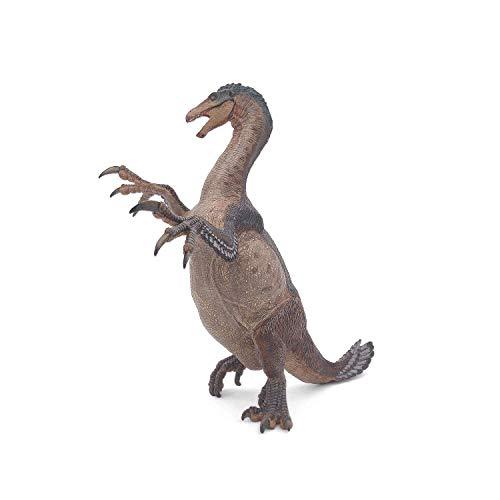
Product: Papo Therizinosaurus Figure, Multicolor
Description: Great Condition.
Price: $29.98
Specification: ProductDimensions:8.3x5.7x8.4inches|ItemWeight:0.96ounces|ShippingWeight:1.01pounds(Viewshippingratesandpolicies)|ASIN:B079TPGDY5|Itemmodelnumber:55069|Manufacturerrecommendedage:3yearsandup